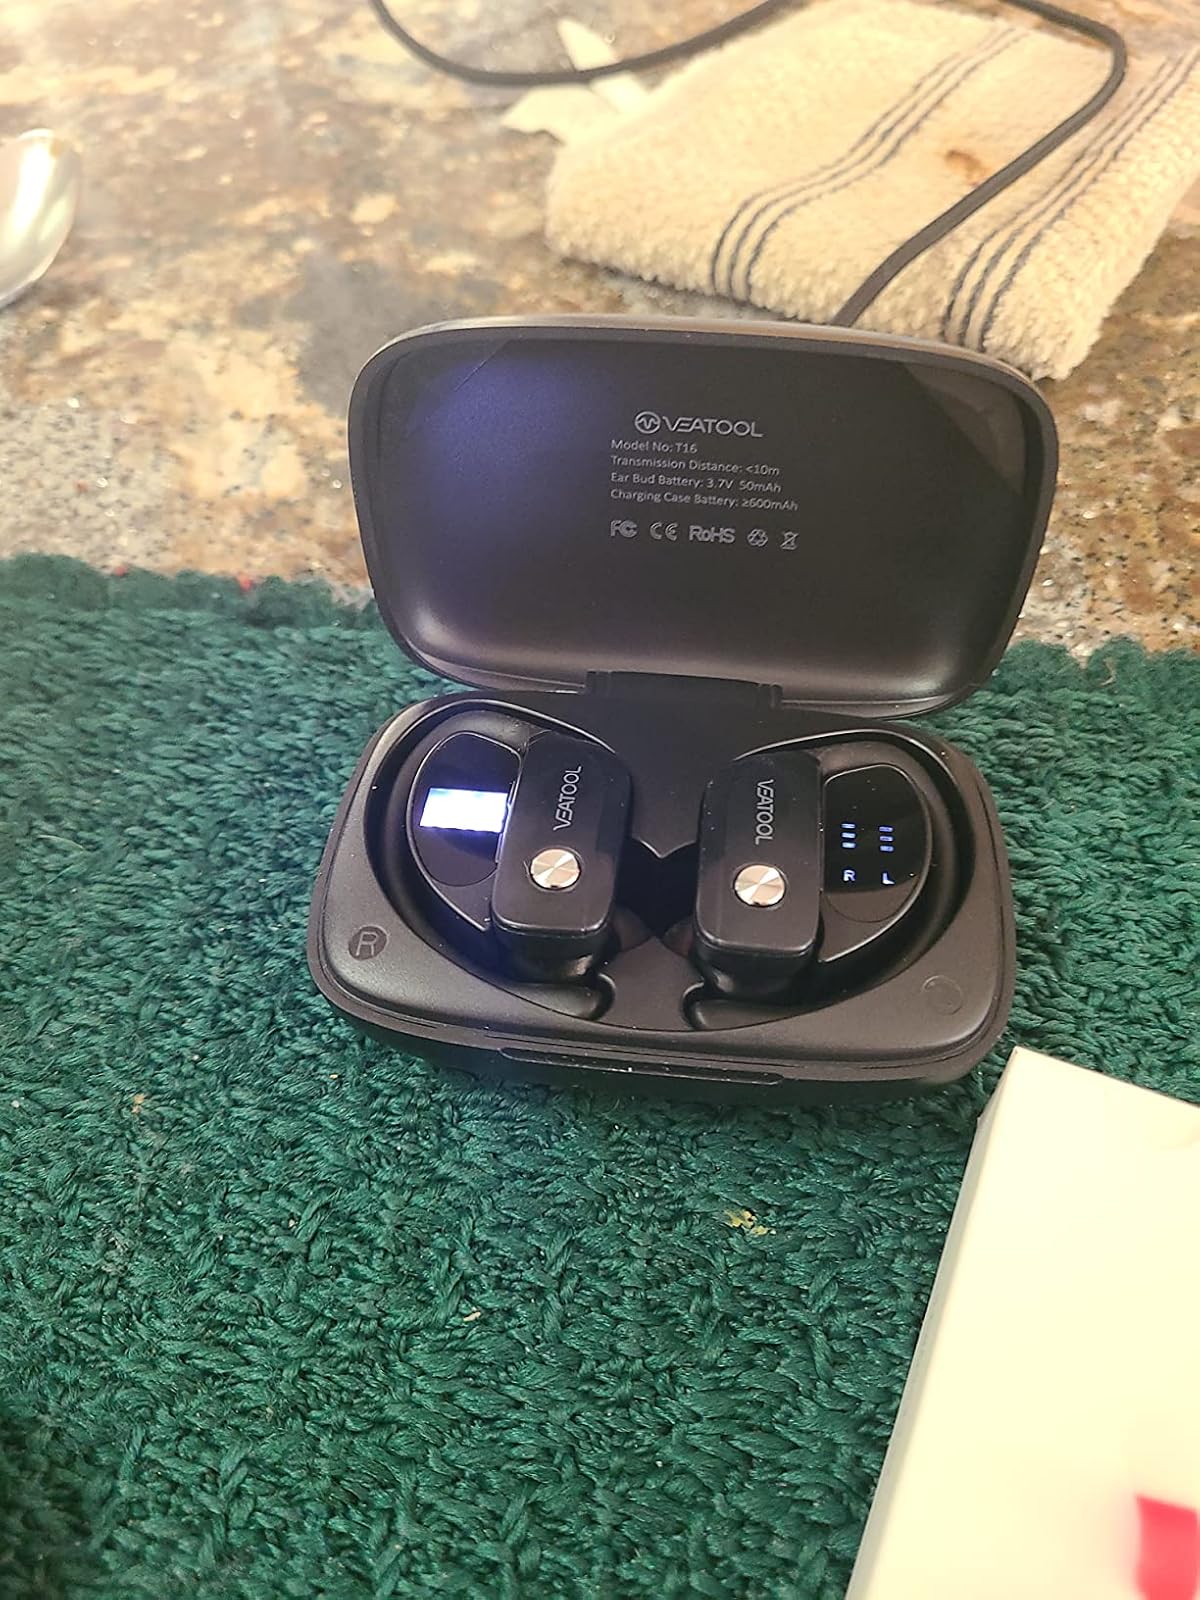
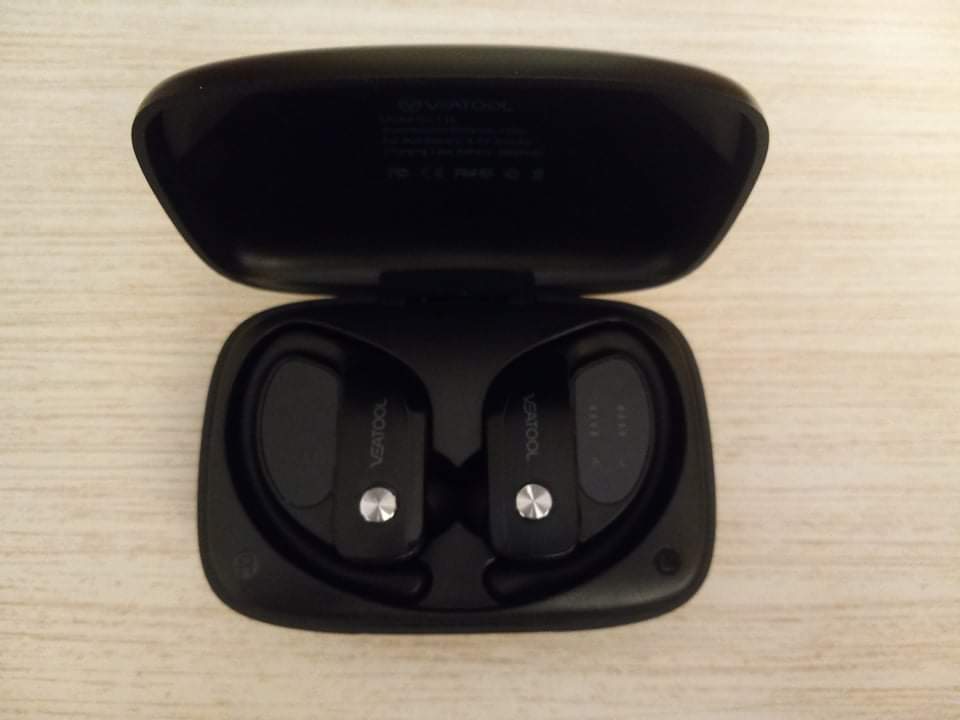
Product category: earbuds
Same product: yes